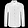
Label: Shirt